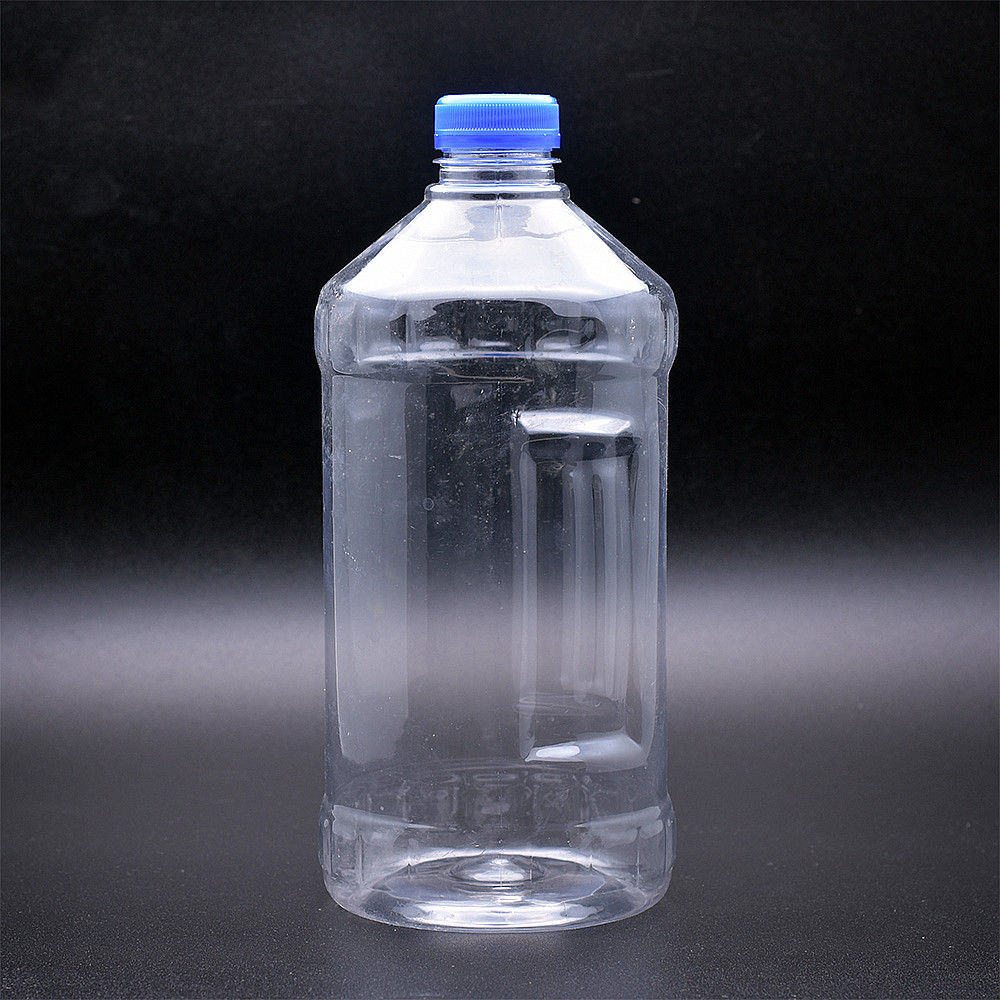
Waste category: plastic